Plutonium

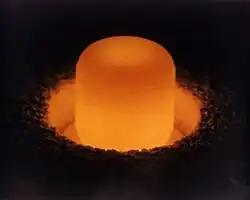
Glowing cylinder of plutonium oxide standing in a circular pit

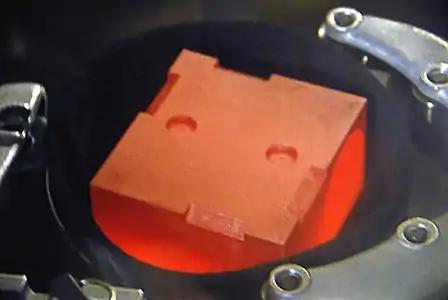
Glowing graphite cube containing plutonium-238 oxide

Plutonium-238 has a half-life of 87.74 years. It emits a large amount of thermal energy with low levels of both gamma rays/photons and neutrons. Being an alpha emitter, it combines high energy radiation with low penetration and thereby requires minimal shielding. A sheet of paper can be used to shield against the alpha particles from Pu. One kilogram of the isotope generates about 570 watts of heat.